St. Michael's Church, Cluj-Napoca

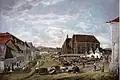

The construction was begun probably in place of the Saint James Chapel. The financing of the church was partly done by the citizens, partly from the income of indulgences. The first related document, dating back to 1349 and signed by the archbishop of Avignon and fifteen other bishops, grants the indulgence for those contributing to the illumination and furniture of the Saint Michael Church. The construction was completed between 1442 and 1447, the old tower being built between 1511 and 1545. The tower that stands today was erected in 1862.